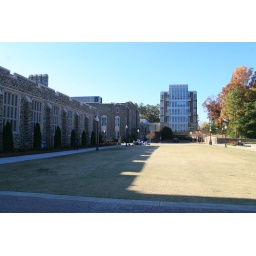
View from Krzyzewskiville. Coach K's office is in the tower straight ahead.